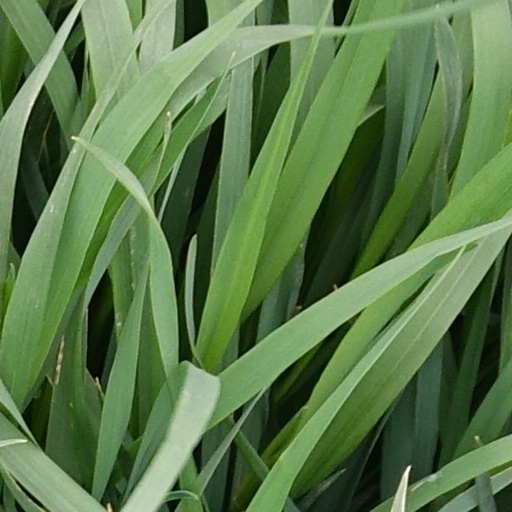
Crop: wheat